Mount St John, Queensland

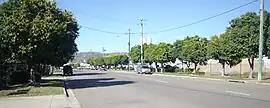
Webb Drive, Mt St John

Mount St John is an industrial suburb of Townsville in the City of Townsville, Queensland, Australia. In the , Mount St John had a population of 103 people.